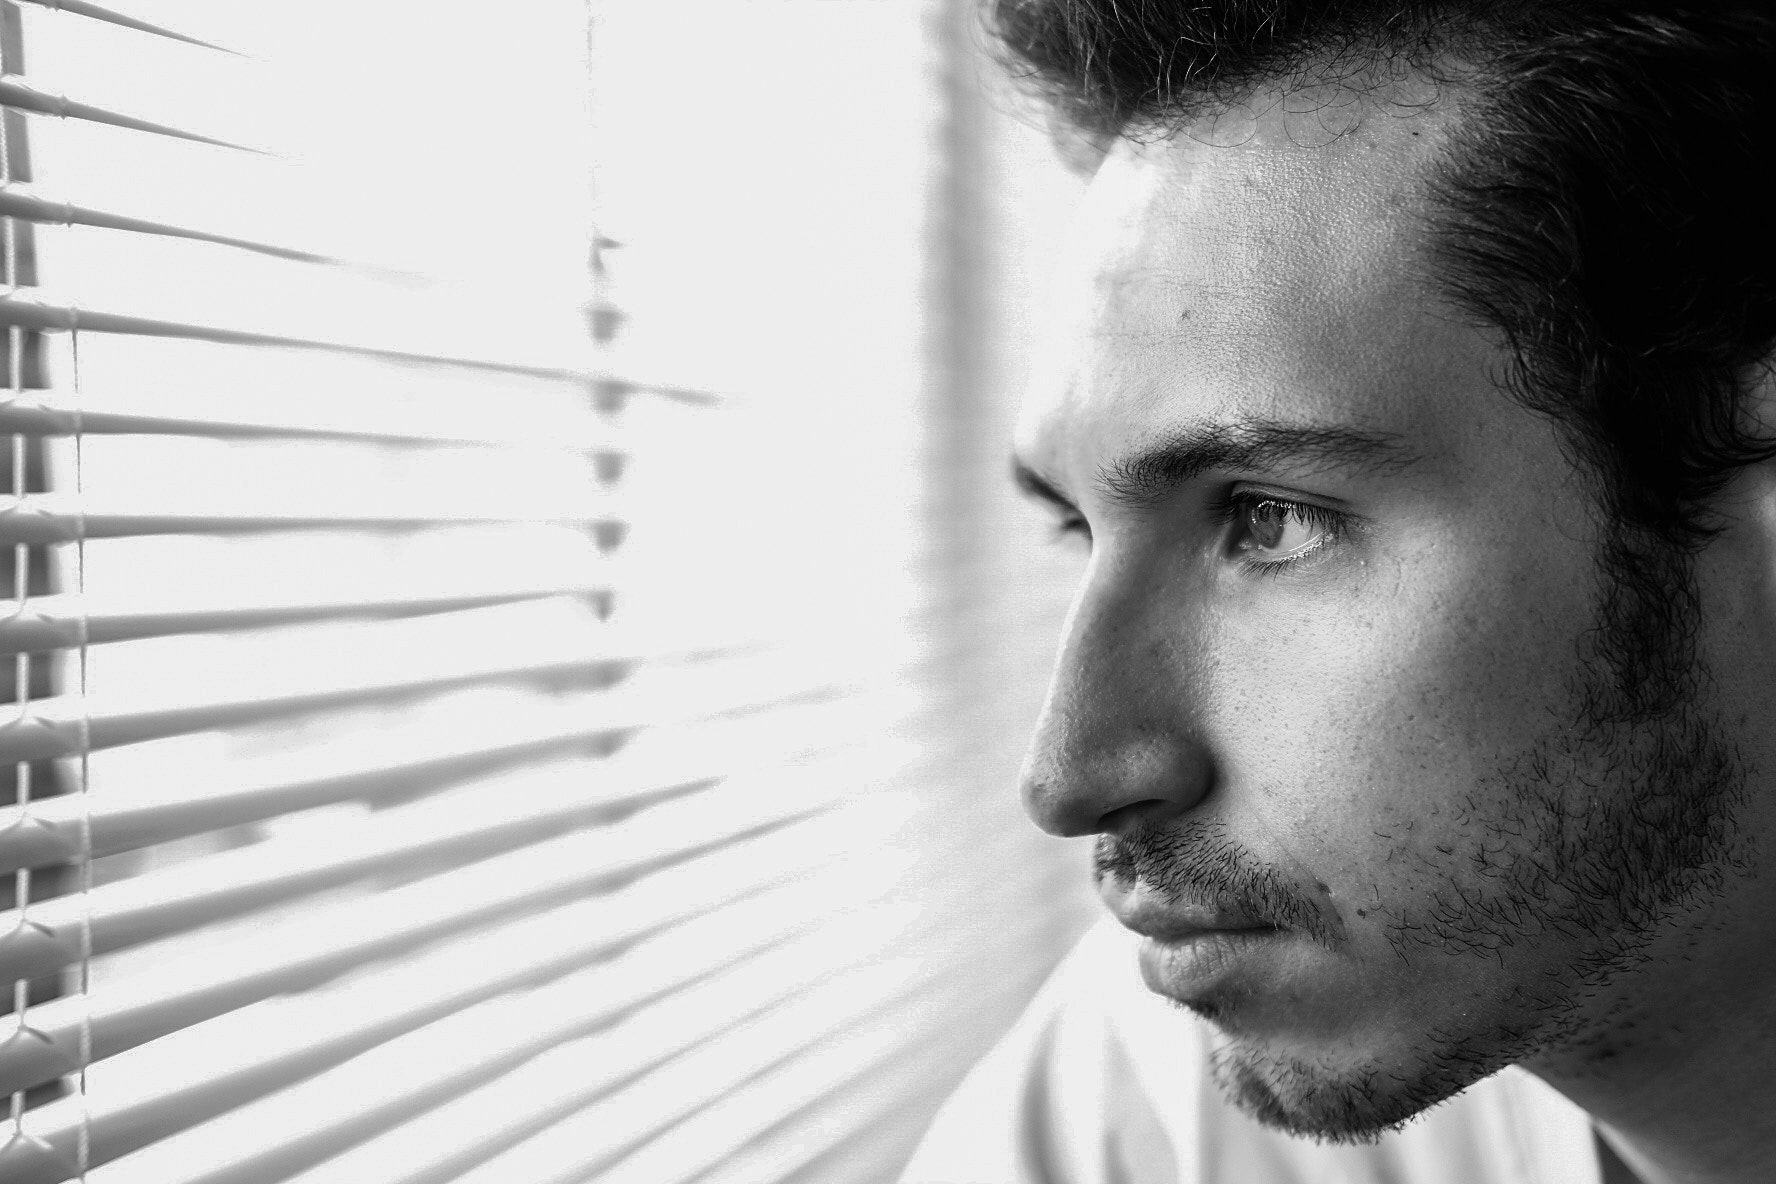
face, white, hair, chin, facial hair, head, black and white, forehead, eye, photography, beard, monochrome, jaw, monochrome photography, portrait, portrait photography, window, smile, style